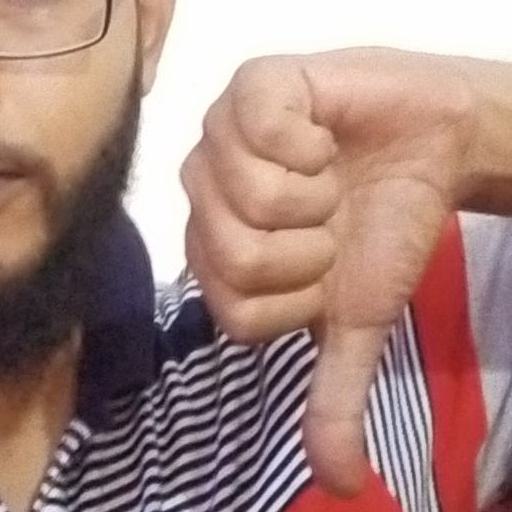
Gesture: dislike